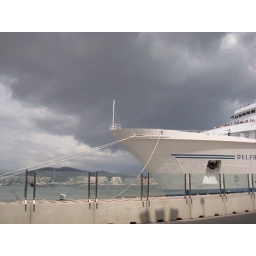
ship against cloud